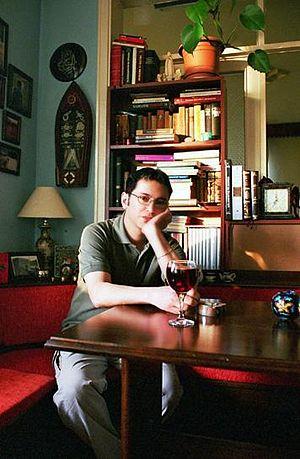
Seyhan Kurt né à Grenoble en 1971 est un poète, écrivain et sociologue naturaliste, humaniste et mystique franco-turc.